Rio de Janeiro

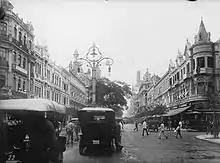
Rio de Janeiro, 1910s

At the time Brazil's Old Republic was established, the city lacked urban planning and sanitation, which helped spread several diseases, such as yellow fever, dysentery, variola, tuberculosis and even black death. Pereira Passos, who was named mayor in 1902, imposed reforms to modernize the city, demolishing the cortiços where most of the poor population lived. These people then moved to live in the city's hills, creating the first favelas. Inspired by the city of Paris, Passos built the Municipal Theatre, the National Museum of Fine Arts and the National Library in the city's center; brought electric power to Rio and created larger avenues to adapt the city to automobiles. Passos also named Oswaldo Cruz as Director General of Public Health. Cruz's plans to clean the city of diseases included compulsory vaccination of the entire population and forced entry into houses to kill mosquitoes and rats. The people of the city rebelled against Cruz's policy, in what would be known as the Vaccine Revolt.